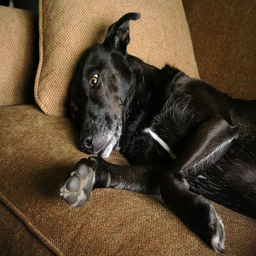
Large black and white dog lying comfortable on brown couch.
A dog lying playfully on a fabric couch.
A large dog laying on a couch in a room.
A dog is laying comfortably on the couch.
A black dog laying on its side on a couch.